Trudy H. Clark

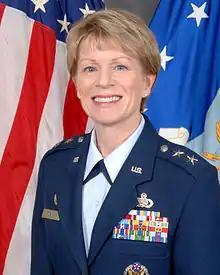

Major General Trudy H. Clark, USAF (retired) is a former Deputy Director of the Defense Threat Reduction Agency (DTRA) in Fort Belvoir, Virginia in the United States.